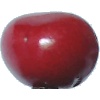
Label: Cherry 2